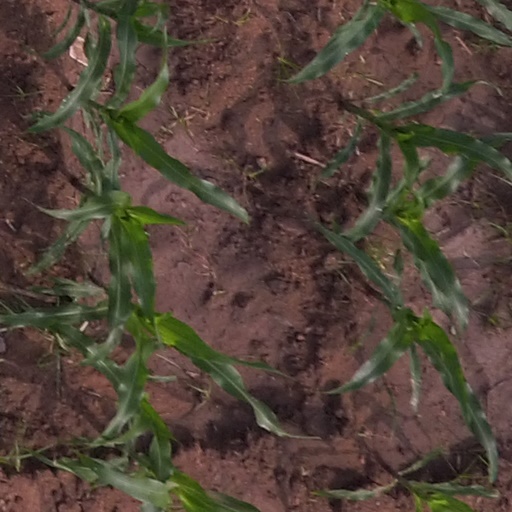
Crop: maize; corn